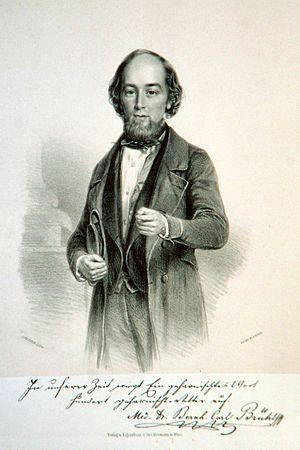
Carl Bernhard Brühl, né en 1820 et mort en 1899, est un professeur de zoologie à l'université de Vienne. Lors d'une lecture du poème Nature de Goethe il fait une grande empression sur Sigmund Freud, alors jeune lycéen. Cette lecture est à l'origine de la vocation de Freud pour la médecine.